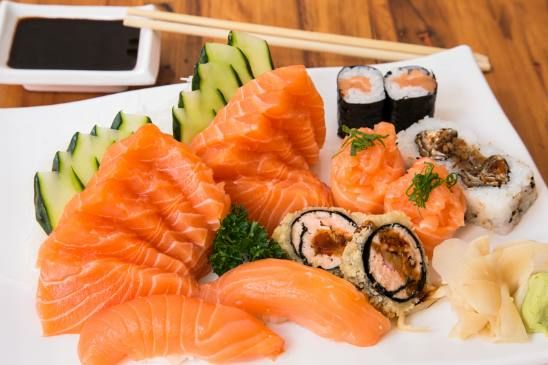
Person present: No